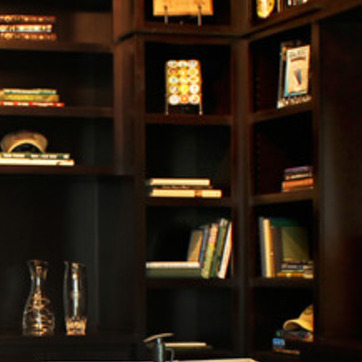
Material: paper